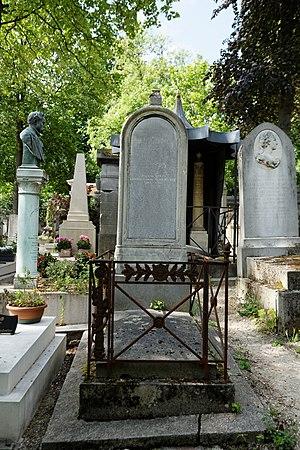
Sépulture d'Adolphe Cazalis (1804-1894), père du médecin et poète Henri Cazalis
Jane Avril, pseudonyme de Jeanne Louise Beaudon, née le 9 juin 1868 à Paris 20ᵉ dans le quartier de Belleville, et morte le 17 janvier 1943 à Paris 15ᵉ, fut une des danseuses les plus célèbres du Moulin Rouge où elle était surnommée « Jane la Folle » ou « La Mélinite ».
Maurice Amédée Louis Biais, né le 30 décembre 1872 à Corbeil et mort le 8 avril 1926 à Gorbio, est un peintre, dessinateur, affichiste et designer français.